Tiger Park (1997)

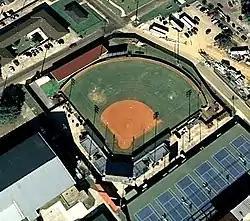
Aerial photo of old LSU Tiger Park softball stadium

The original Tiger Park was a softball stadium located on the campus of Louisiana State University in Baton Rouge, Louisiana. The stadium was located on the southwest corner of West Chimes Street and Alaska Street. It served as the home field of the LSU Tigers softball team from 1997 to 2008. The official capacity of the stadium was 1,000 people, however, the stadium held more than that when important rivals came to town or during post-season tournaments. The largest crowd to see a game in the original Tiger Park was on April 28, 2007, when LSU hosted Tennessee before a crowd of 2,326.